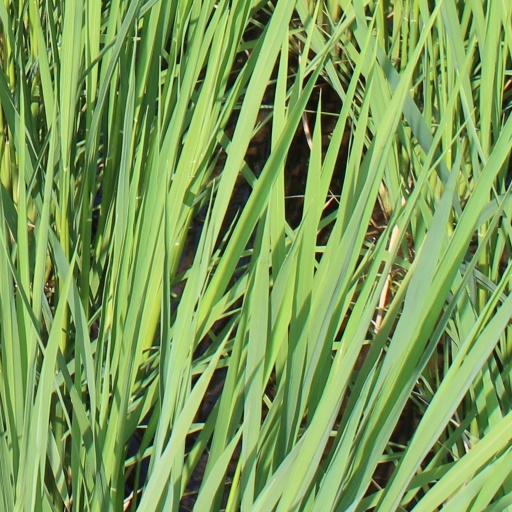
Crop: rice